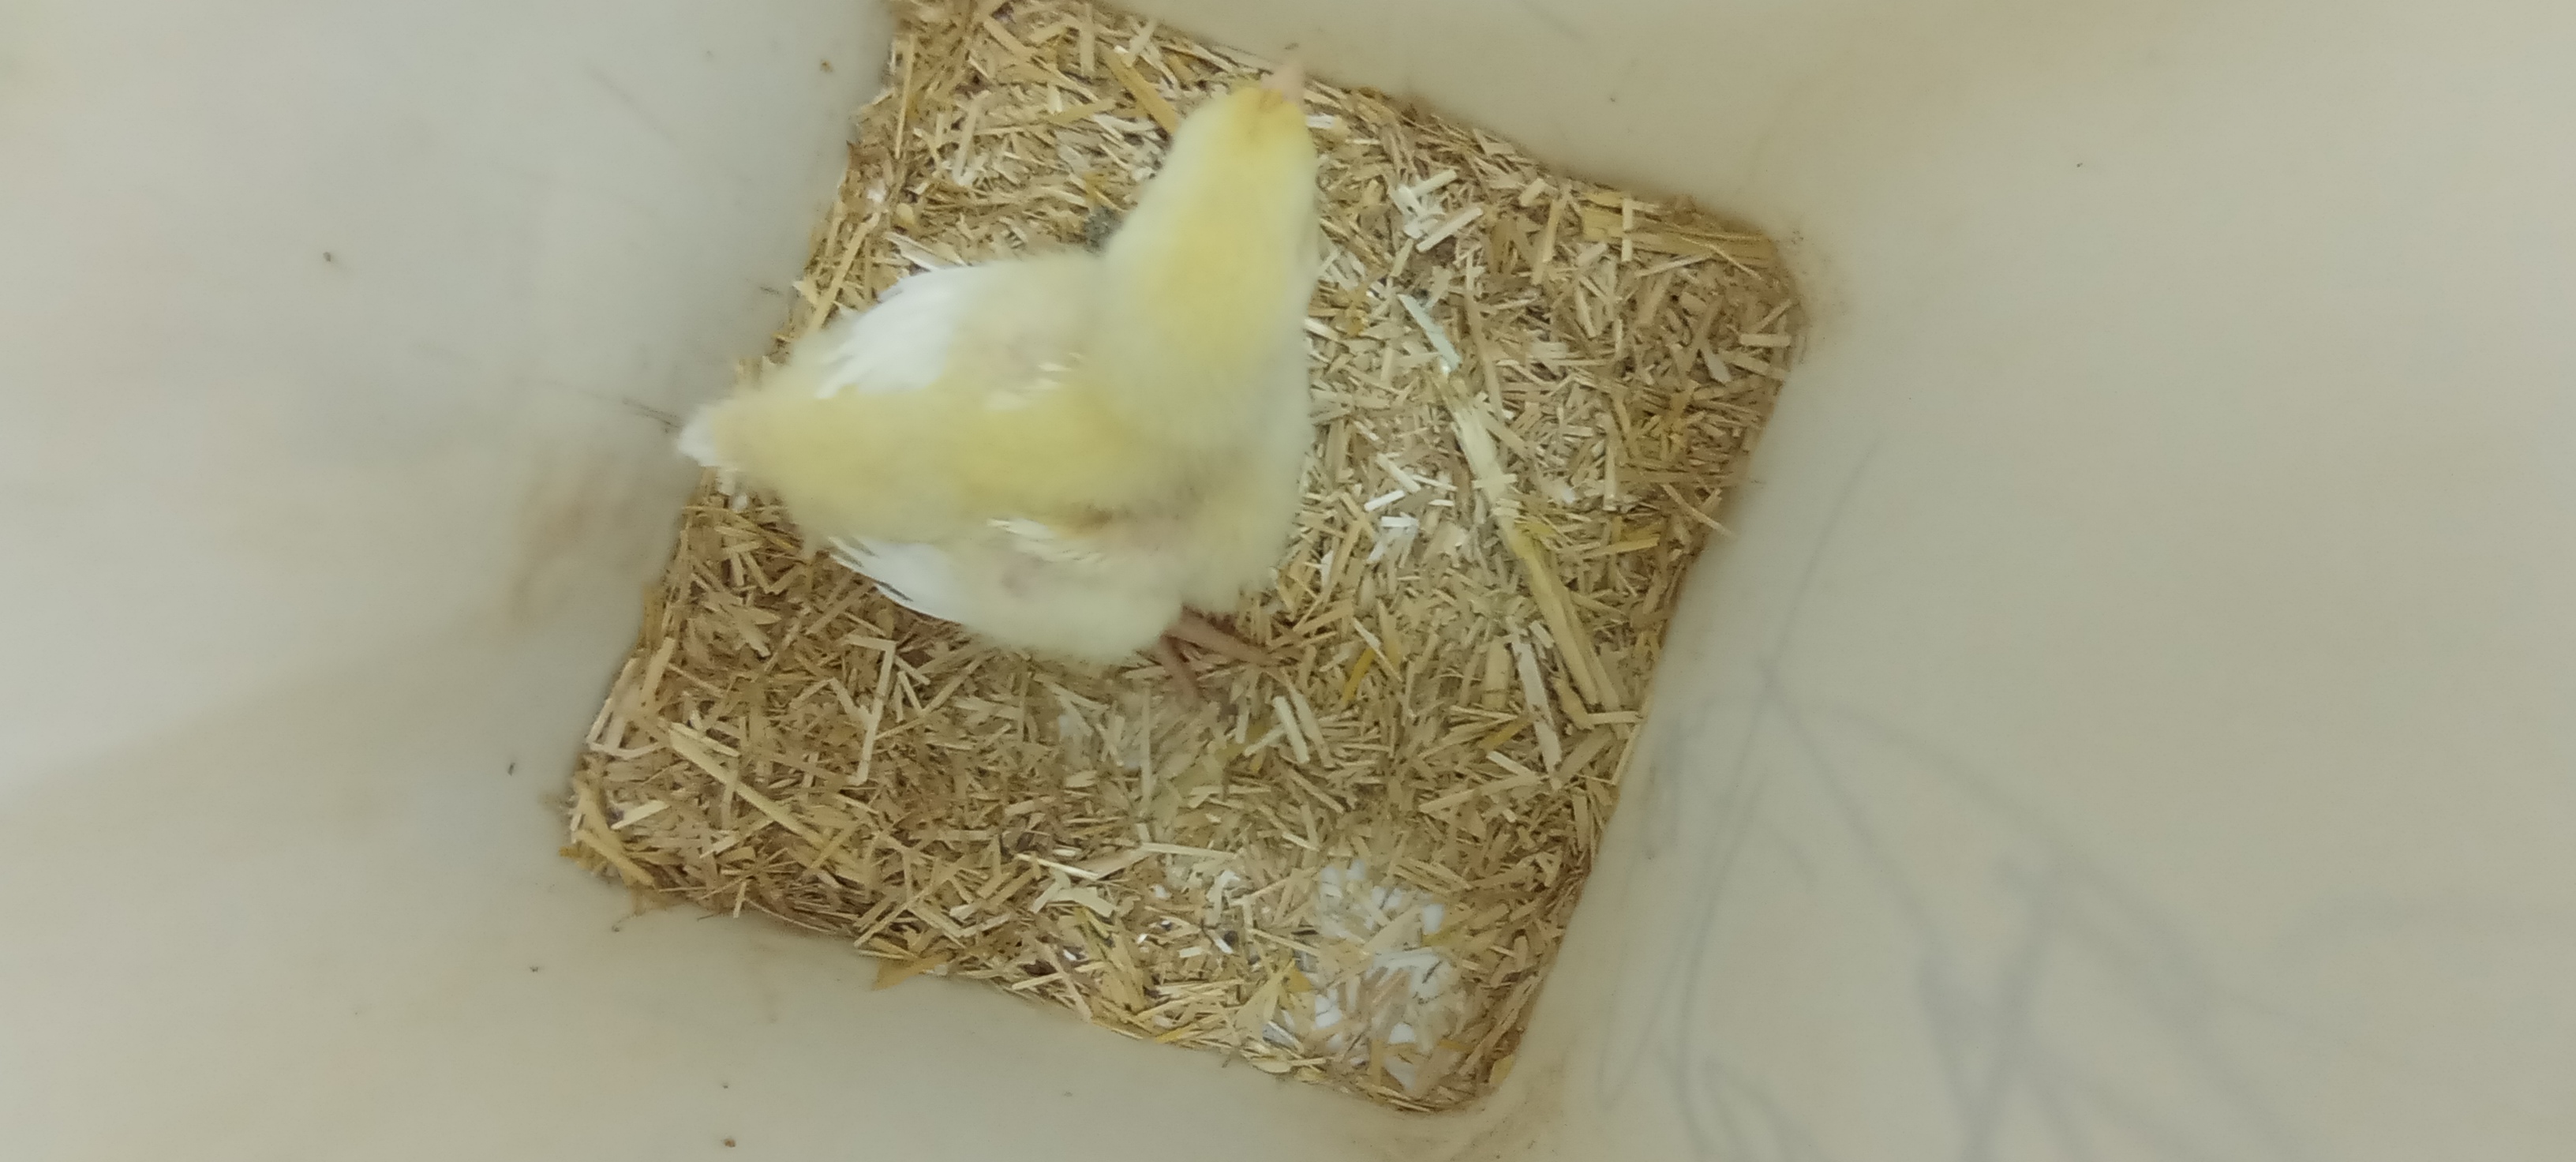
Weight: 200 g